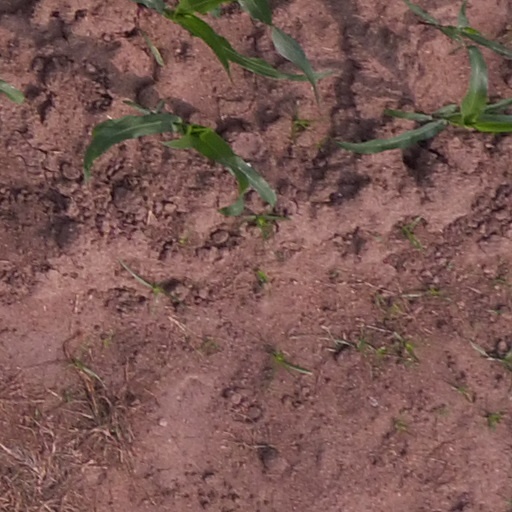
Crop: maize; corn